Battle of Jackson

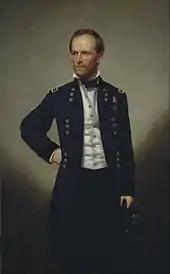
Major General William T. Sherman's corps attacked Jackson from the southwest

At around 9:00 am, McPherson's troops encountered Colquitt's main line. Gregg advanced Farquharson's brigade into a field off to the right of Colquitt, in a position to threaten the left flank of Union troops advancing against Colquitt. The Confederate Brookhaven Light Artillery battery opened fire on the leading Union forces with four cannons. In response, Battery M, 1st Missouri Light Artillery Regiment was brought to the front. The Union battery took up a position near the W. T. Mann house and opened fire on the Confederates with four 10-pounder Parrott rifles at roughly 10:00 am. McPherson deployed his troops for battle but delayed attacking due to the rain; the infantry could not open their cartridge boxes in the rain without ruining their ammunition. McPherson's men spent about an hour and a half maneuvering into position in the rain, while the artillery batteries duelled. Holmes's brigade was positioned in the center of Crocker's line, with Colonel George B. Boomer's brigade to the left and Colonel John B. Sanborn's brigade to the right. Major General John A. Logan's division advanced along the railroad to Crocker's left, damaging it as it went; the presence of Logan's troops made it impracticable for Farquharson to attack Crocker's flank. Bearss believes that McPherson recognized that Farquharson's position was only a feint and ignored the Confederate brigade.